Freeride (mountain biking)

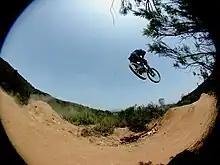
Jumps are often incorporated into freeriding.

The original freeride bikes were modified downhill bikes that used gearing that enabled the rider to go up hills as well as down them. Modern freeride bikes are similar to downhill bikes, with the same amount of suspension in the form of a dual crown fork, with 40 millimeter stanchions. A major downside to these forks is that the clamps limit the rotation of the handlebars. This has led some competitors to use single crown forks in order to perform tricks suchas tailwhips and barspinds. Certain enduro bikes are compatible with aforementioned forks, and can be repurposed to be freeride bikes. Freeride bikes are lighter than downhill bikes – which enables them to be ridden not just downhill but through more technical sections, such as North Shore obstacles, and allows the rider to pedal back up for another lap, instead of requiring a shuttle or chairlift. Most freeride bikes feature slightly steeper headangles and shorter wheelbases than pure downhill bikes.